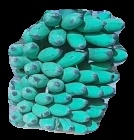
Variety: elakki-bale
Grade: grade3